Martindale Hall

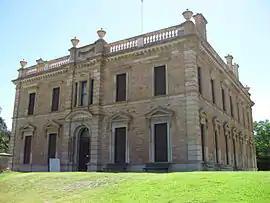

Martindale Hall is a Georgian style mansion near Mintaro, South Australia which appeared in the film "Picnic at Hanging Rock".